Trinity Western Spartans

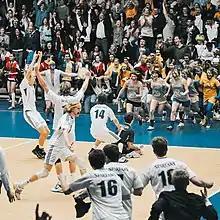
Trinity Western men's volleyball match in 2011

The men's soccer program at Trinity Western University joined Canada West competition in 2001. Prior to joining Canada West and U Sports, the program competed in the BCCAA (British Columbia Colleges’ Athletic Association), which is now the PACWEST (Pacific Western Athletic Association). The program began Canada West competition with Al Alderson as the head coach, serving until 2008, and winning the Canada West Coach of the Year award in 2003. Under Alderson, the program won three U Sports medals, including silver medals in 2006 and 2008 and bronze in 2009. The program also earned three straight Canada West gold medals, in 2005, 2006 and 2007. Under first-year coach Pat Rohla, the team also captured a U Sports bronze medal in 2009.